Yengarie, Queensland

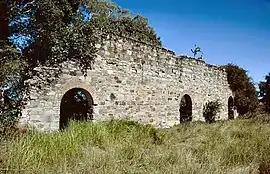
Yengarie Sugar Refinery ruins, 2002

Yengarie is a rural locality in the Fraser Coast Region, Queensland, Australia. In the , Yengarie had a population of 615 people.